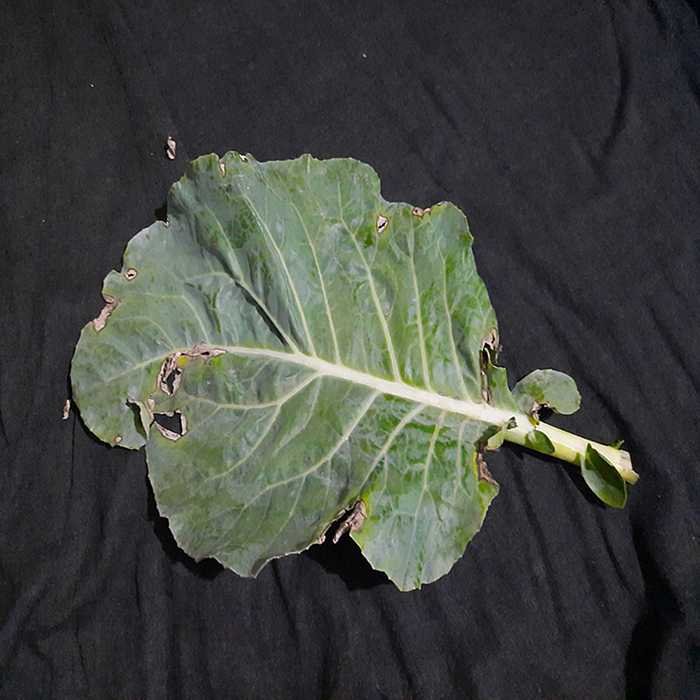
Plant: Cauliflower
Label: Downy mildew